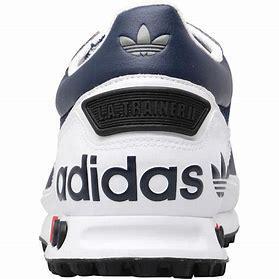
Brand: Adidas
Model: La Ii